National Police Agency (Taiwan)

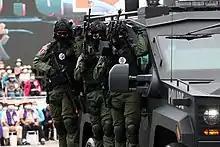
National Police Agency Special Operations Group and Lenco BearCat

Most actual law enforcement and day-to-day policing duties are delegated to local police departments on a city and county level which answer to the NPA but are considered agencies of their local government. However the NPA has direct control over several specialized units which may be deployed to assist local forces, as well as the national highway patrol.